Darkseid

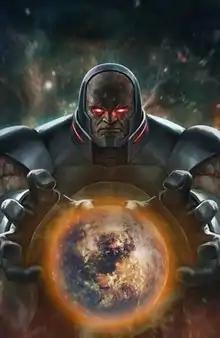
Textless variant cover of "Justice League: Odyssey" #21 (June 2020). Art by Will Conrad.

Darkseid is a supervillain appearing in American comic books published by DC Comics. Created by writer-artist Jack Kirby, the character first made a cameo appearance in "Superman's Pal Jimmy Olsen" #134 (December 1970), before being fully introduced in "Forever People" #1 (February 1971).